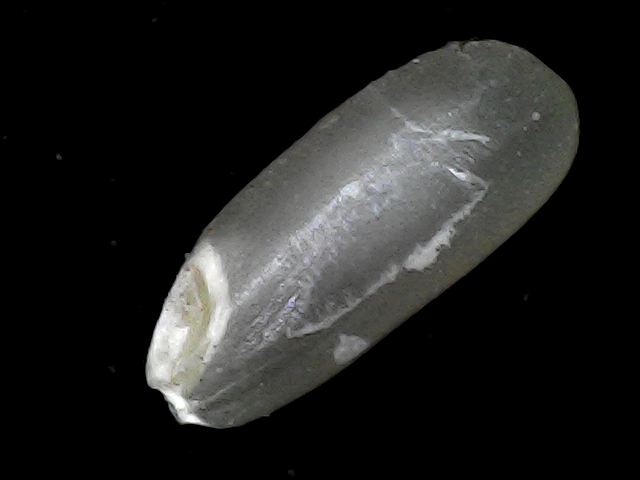
Rice variety: BD52